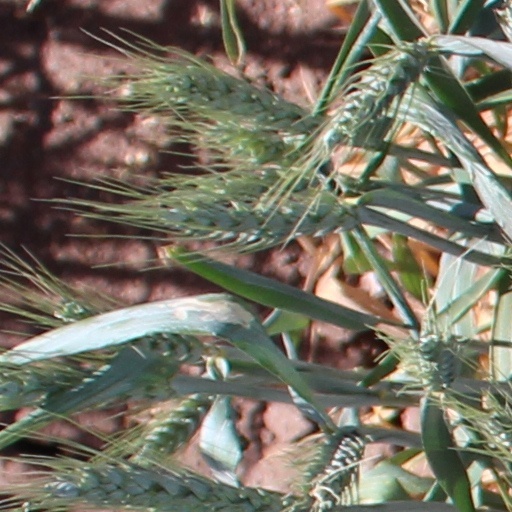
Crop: wheat